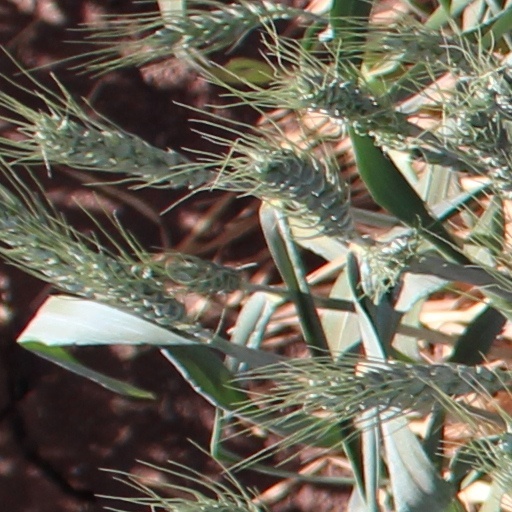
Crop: wheat